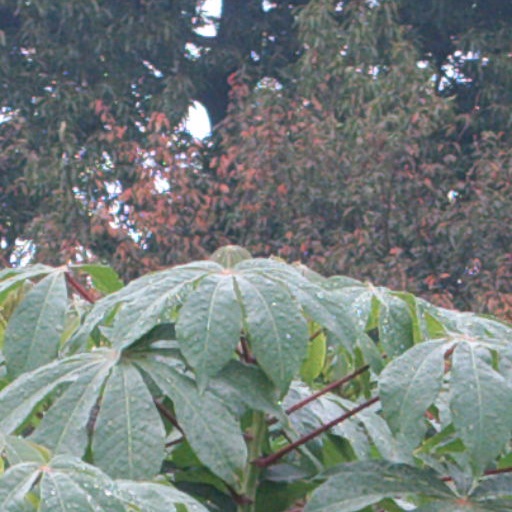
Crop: cassava